Deposition (van Dyck, 1629–30)

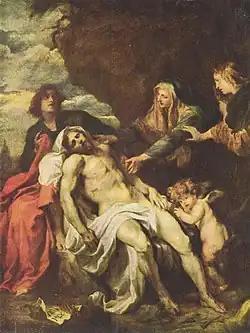
"Deposition" (c. 1629–1630) by Anthony van Dyck

The Deposition or Lamentation over the Dead Christ was a painting by the Flemish painter Anthony van Dyck, produced between 1629 and 1630. It measured 220 cm by 166 cm. Its final owners were the Kaiser Friedrich Museum then the Gemäldegalerie, Berlin, before it was lost (either missing or destroyed) in May 1945 in the Friedrichshain flak tower fire. A copy of the work is now in the Gedächtniskapelle of the Deutschordensmünster in Heilbronn.